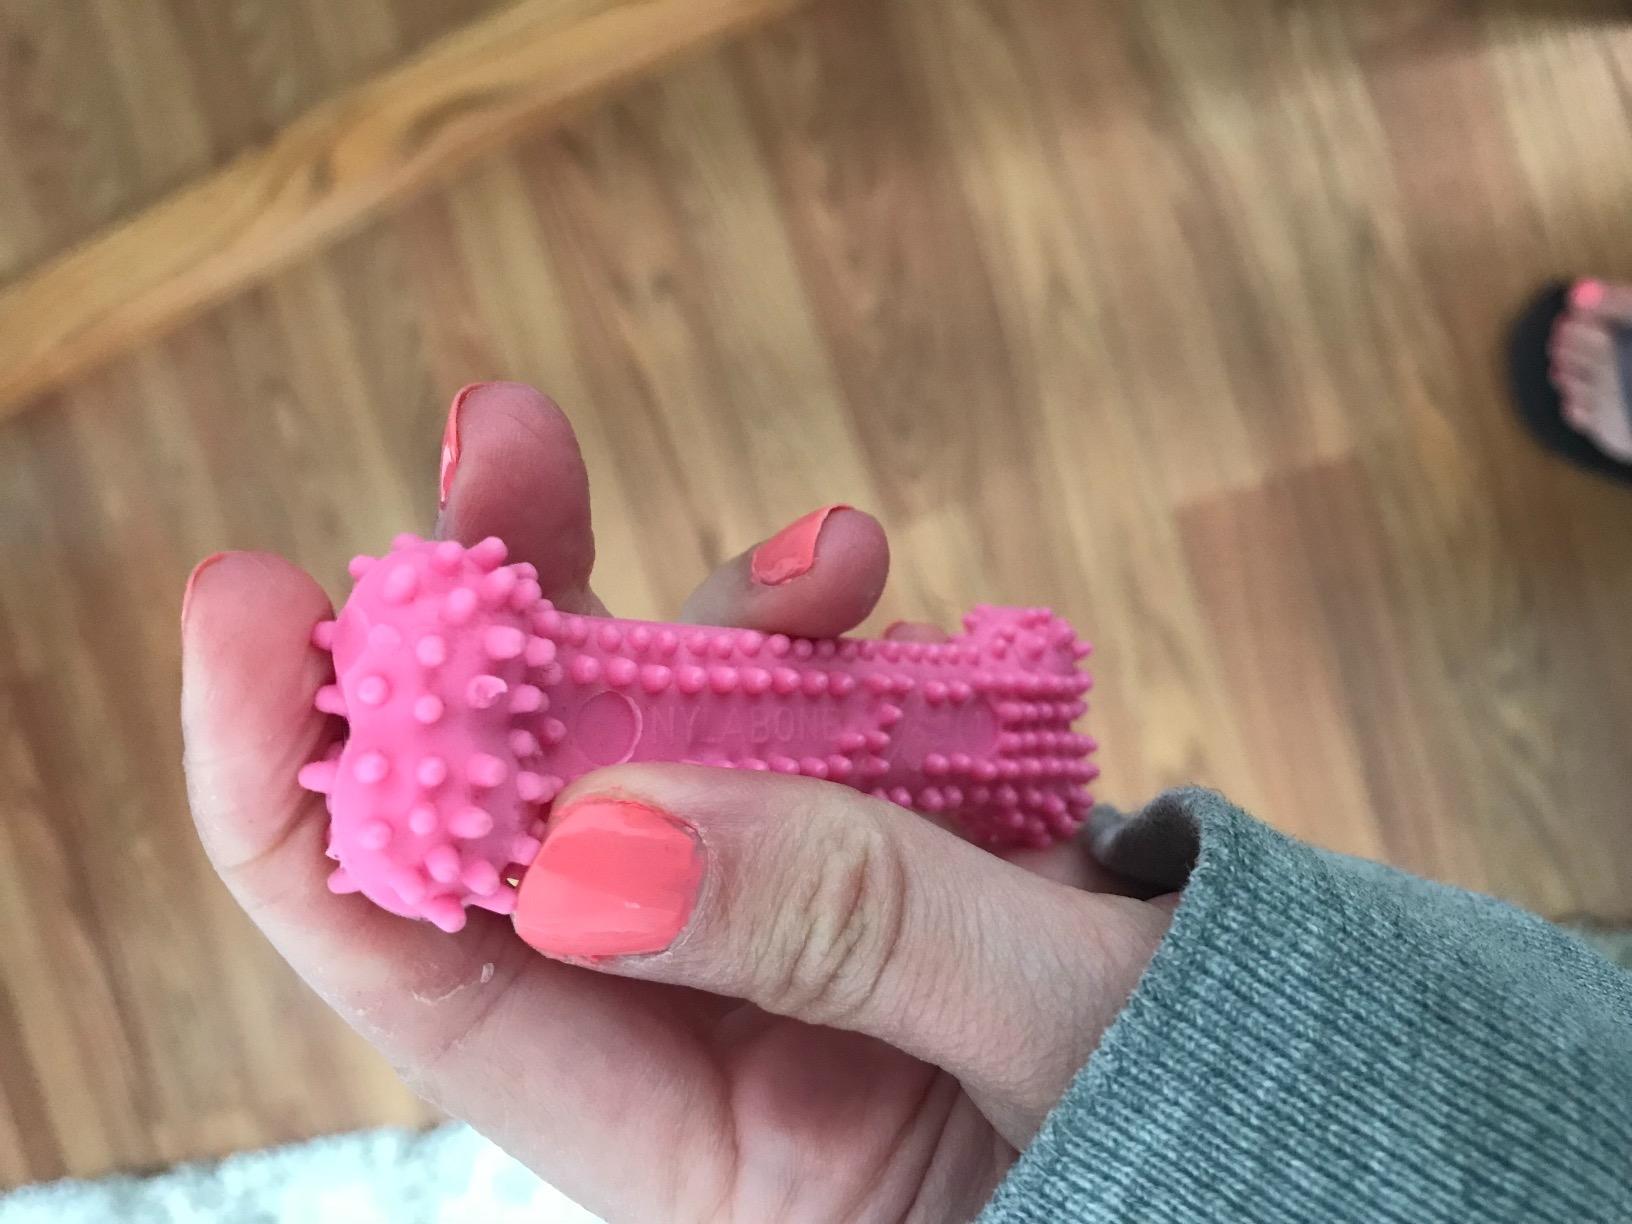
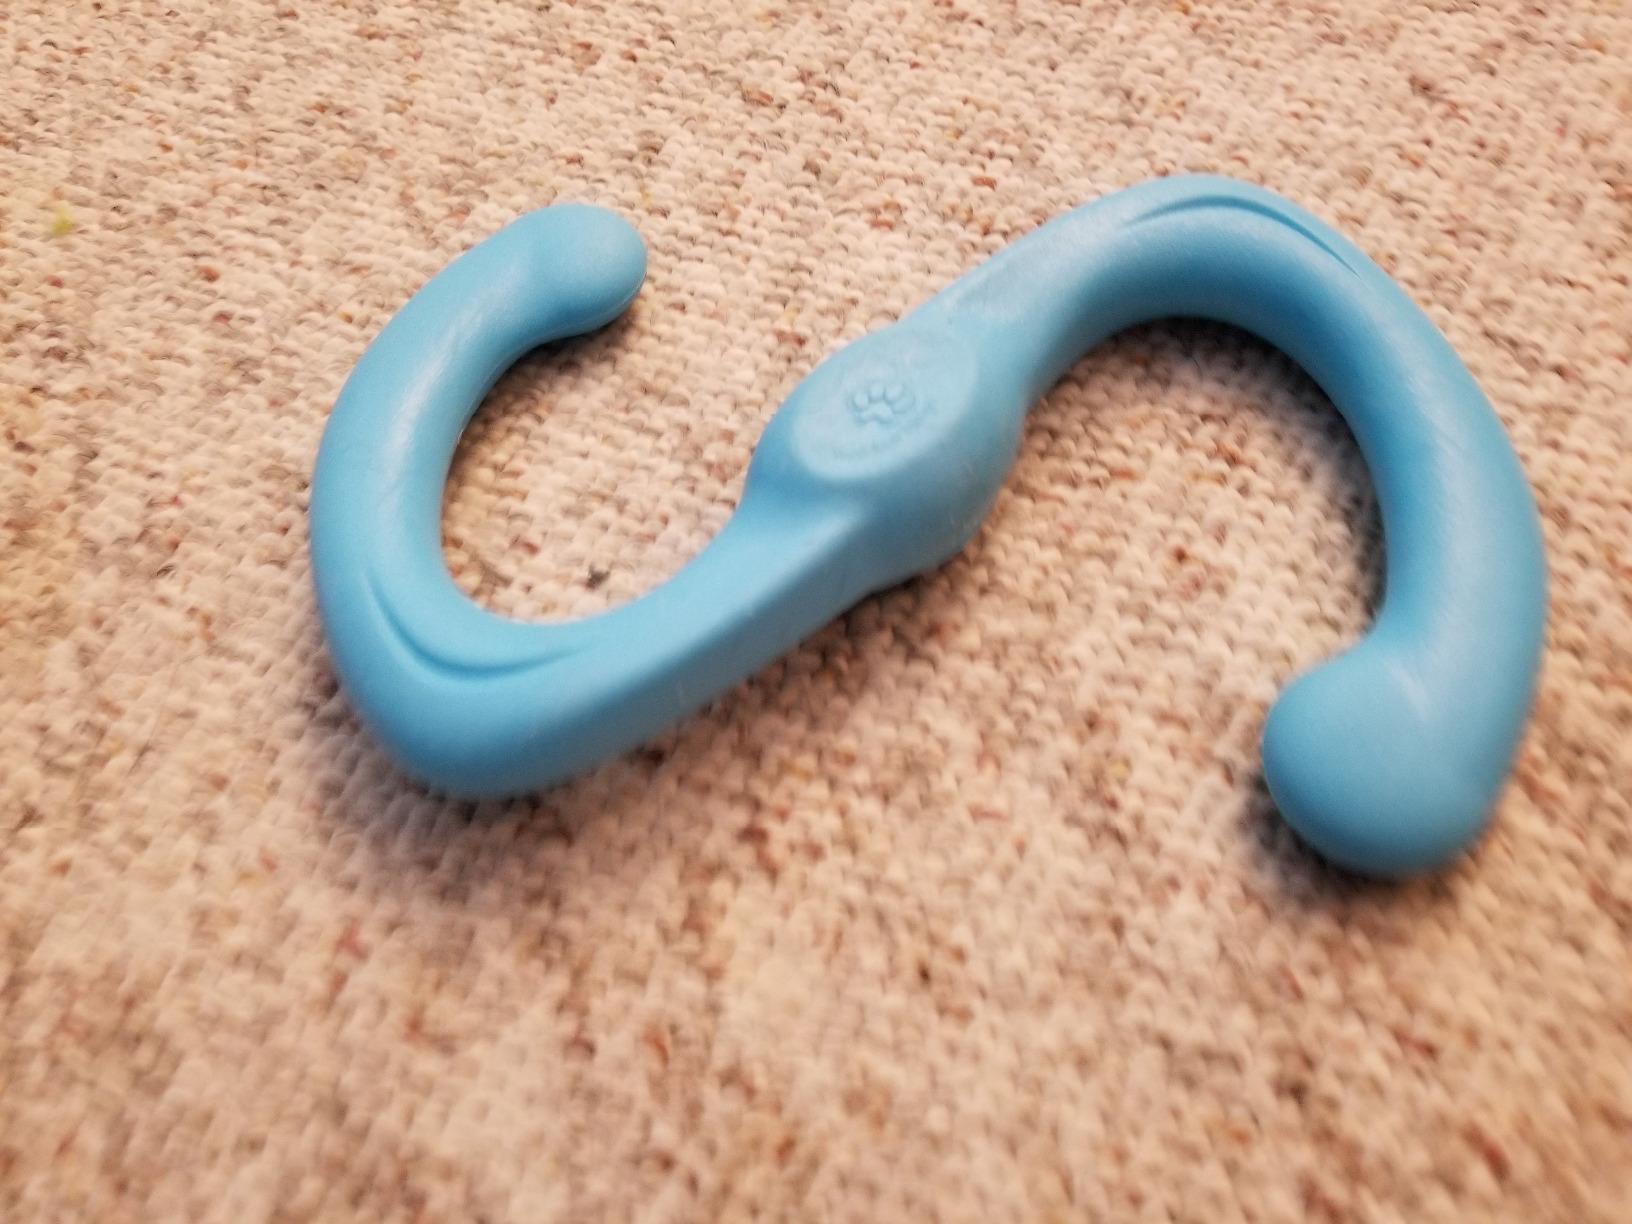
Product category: items_toy
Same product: no